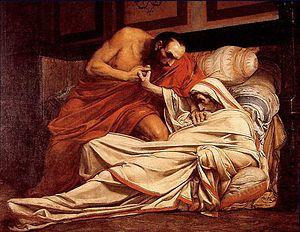
La Mort de Tibere
Caligula est le troisième empereur romain. Il régna de 37 à 41, succédant à l'empereur Tibère. Selon les principales sources concernant son règne, principalement les récits du biographe latin Suétone et de l'historien grec Dion Cassius, il eut tout d'abord un début de règne prometteur, durant lequel il connut une grande popularité auprès du peuple romain. Cependant il devint peu à peu un empereur autocratique, délaissant et assassinant tous ceux qui avaient soutenu son ascension, tout en nourrissant une profonde haine pour le Sénat. Dans la lignée des travaux de l'historien allemand H. Willrich, de nombreux historiens contemporains ont toutefois pris leurs distances vis-à-vis de ces témoignages. Caligula meurt à Rome en 41, assassiné par un groupe de prétoriens.
Tibère, né à Rome le 16 novembre 42 av. J.-C. et mort à Misène le 16 mars 37 ap. J.-C., est le deuxième empereur romain de 14 à 37. Il appartient à la dynastie Julio-Claudienne.
Jean-Paul Laurens, né le 28 mars 1838 à Fourquevaux et mort le 23 mars 1921 à Paris, est un sculpteur et peintre français, réputé pour ses scènes historiques.
16 mars : mort de Tibère à Misène, dans la villa de Lucullus en Campanie. Selon Tacite, Dion Cassius et Sénèque, il aurait été assassiné, étouffé sous ses couvertures par le préfet du prétoire Macron. Suétone pour sa part n’incrimine pas Macron et rapporte diverses versions de la mort de Tibère : mort naturelle ou par absence de soins, mais aussi, par empoisonnement ou étouffement sous un coussin par Caligula. Cette version est toutefois contestée par les historiens modernes, qui jugent plus vraisemblable une mort naturelle.